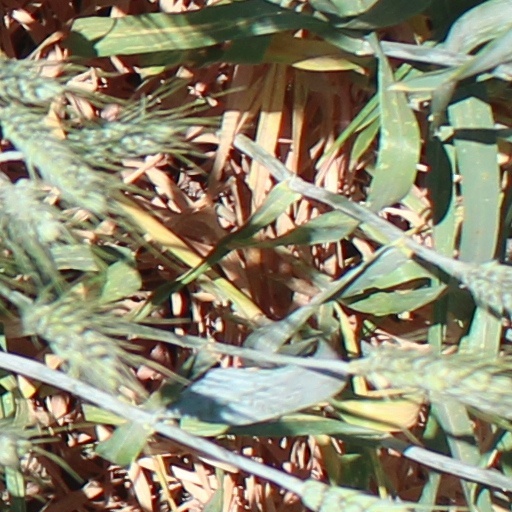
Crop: wheat